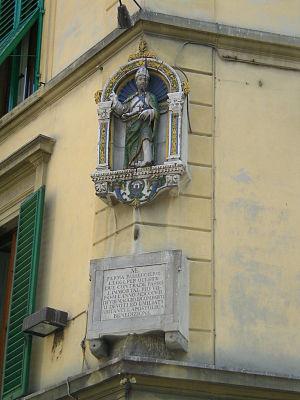
Giovanni della Robbia est un sculpteur et un céramiste italien de la haute Renaissance appartenant à la célèbre famille d'artistes italiens Della Robbia, fils d'Andrea della Robbia et petit neveu de Luca della Robbia, spécialistes de la terracotta invetriata polychrome, dans leur atelier familial transmis d'une génération à l'autre qu'il reprit à partir de 1525.